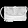
Label: Bag